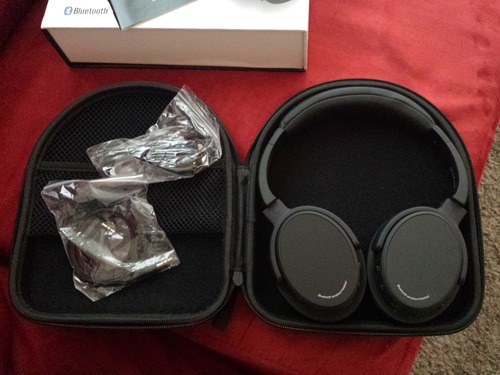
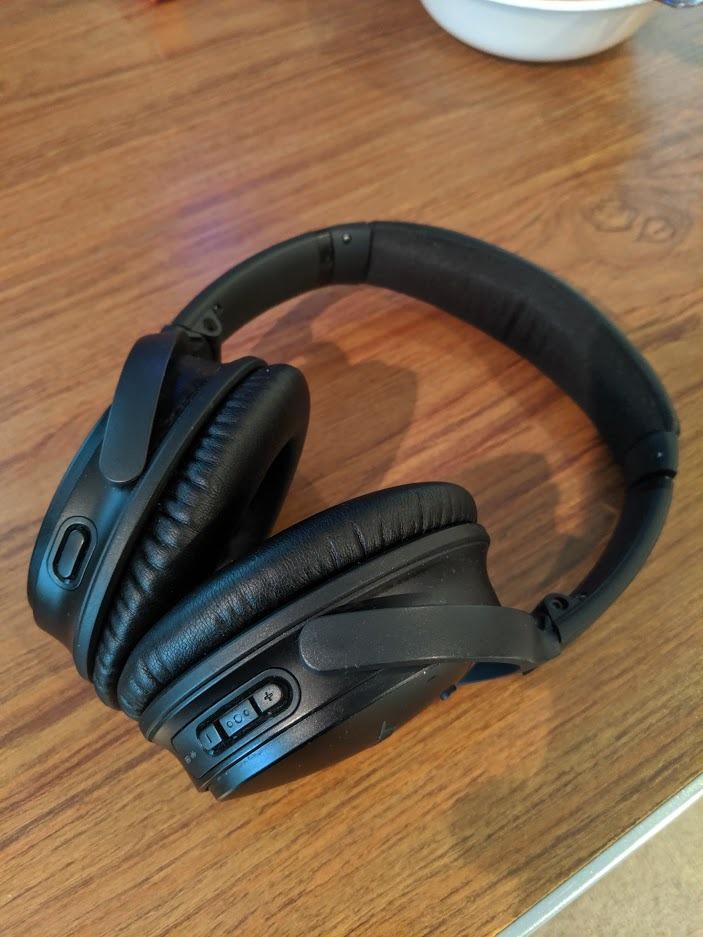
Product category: headphones
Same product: no